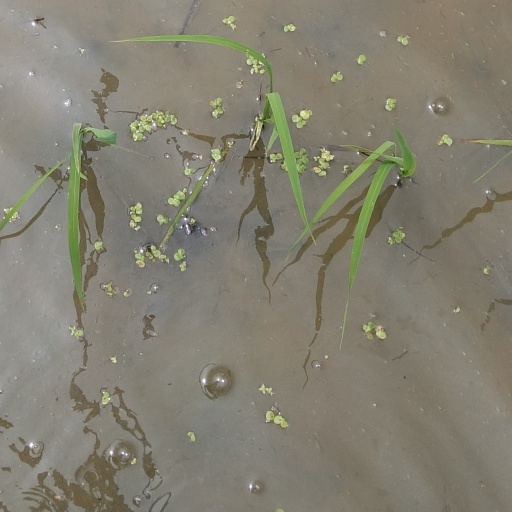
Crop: rice